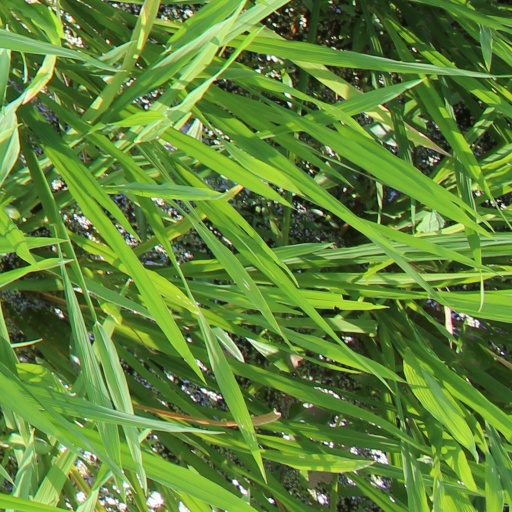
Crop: rice